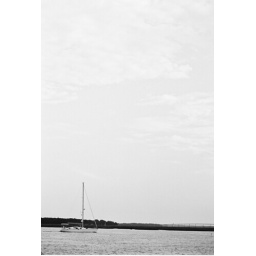
A lonely boat below an open sky